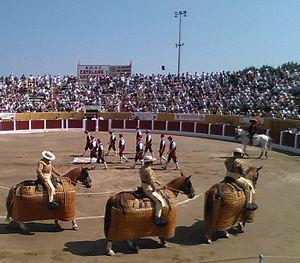
Paseo de la corrida du samedi matin durant la féria de Céret
Céret de Toros est une féria qui a lieu le deuxième week-end de juillet à Céret dans les Pyrénées-Orientales. L'évènement est organisé par l'association taurineADAC depuis 1988. Les corridas sont orientées vers la mise en valeur des taureaux. Cette politique prend la forme d'une contestation de l'uniformisation des races de taureaux présentées par la recherche de taureaux de ganaderias alternatives. C'est également un important évènement politique et catalaniste.
Céret est une commune française d'environ 7 600 habitants dans le Sud de la France. C'est une des sous-préfectures du département des Pyrénées-Orientales. Ses habitants sont appelés les Cérétans et les Cérétanes.